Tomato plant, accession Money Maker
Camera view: vertical (180 deg); turntable rotation: 0 degrees
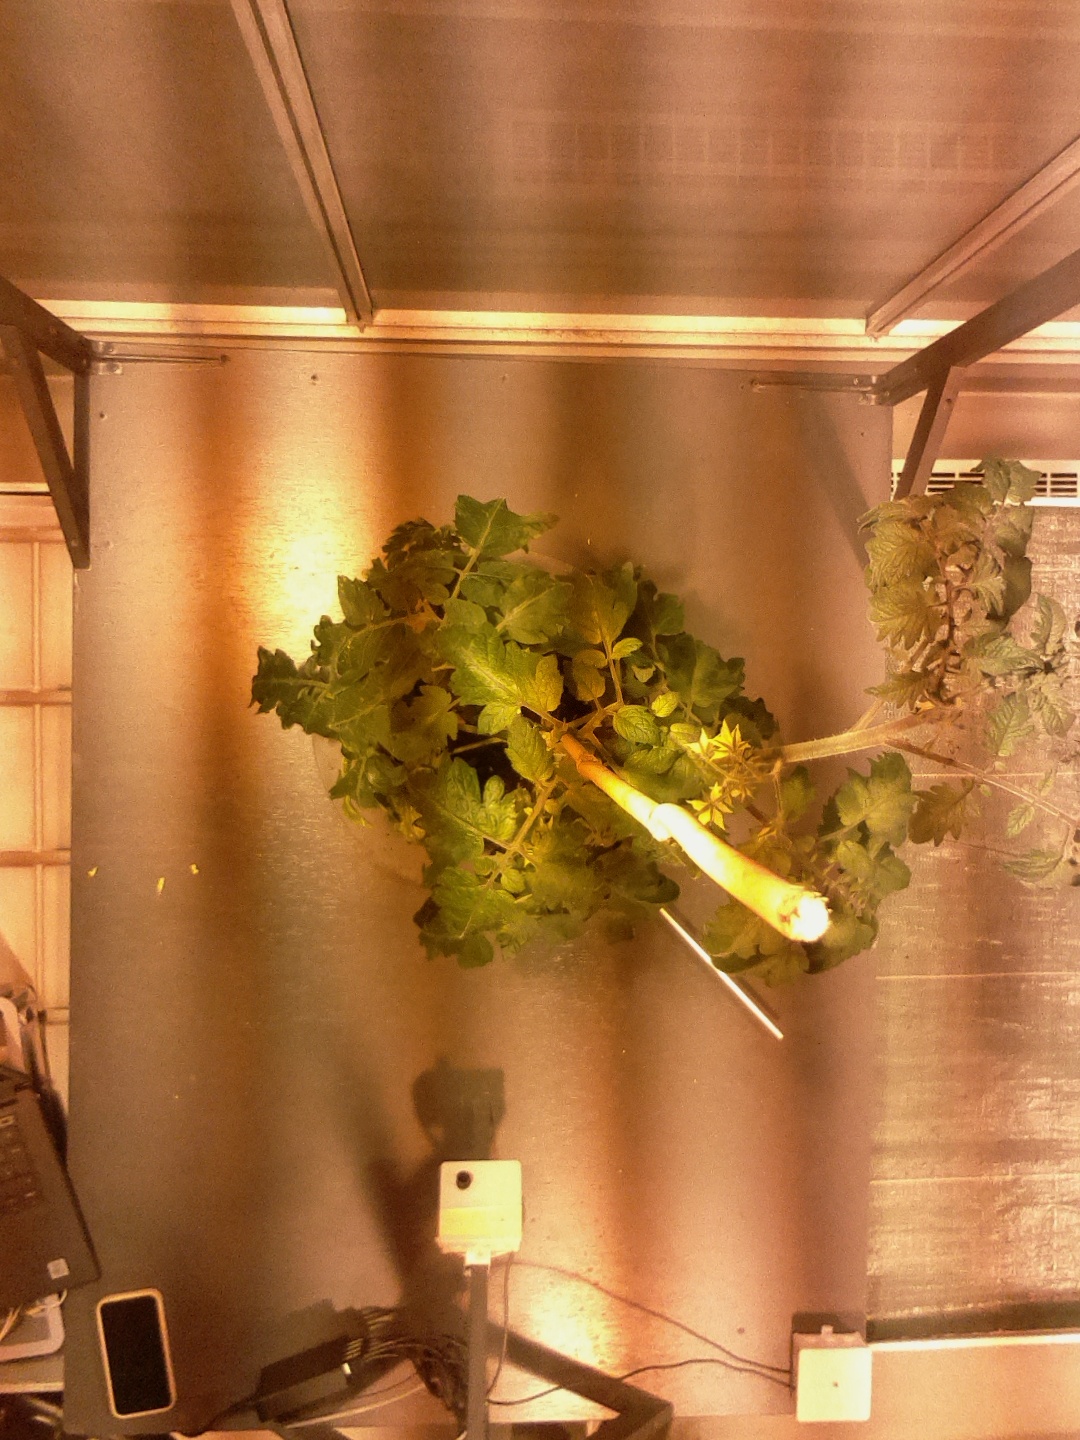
BBCH growth stage 68: Full flowering, 80%-90% of flowers open, more petals falling